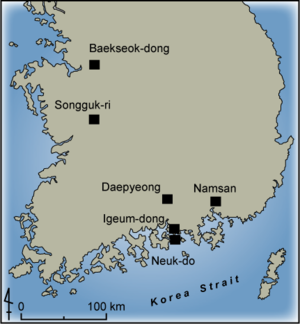
La période de la céramique Mumun est une période de la préhistoire en Corée s'étendant approximativement de 1500 à 300 avant l'ère commune. Elle est souvent qualifiée d'âge du bronze coréen car la production du bronze commence entre le XVᵉ siècle et le XIIIᵉ siècle AEC. Elle est en partie contemporaine avec la « culture du poignard de bronze », qui s'achève à l'Âge du fer en Corée et avec le royaume de Gojoseon. Cette civilisation est marquée par un fort développement de l'agriculture, en particulier la culture du riz irrigué qui est pratiquée intensément dès le Mumun classique, et une société hiérarchisée signalée par la construction de nombreux dolmens. Elle tire son nom de l'absence de décor dans ses poteries et fait suite à la période de la céramique Chulmun, bien plus décorée.
Igeum-dong est le nom d'un site archéologique de l'âge du bronze représentant le Mumun moyen et situé près de la ville de Sacheon en Corée du Sud. Il montre que des chefferies se sont formées dès cette époque. Les fouilles ont été conduites de 1997 à 1999 et la datation repose sur une analyse au radiocarbone et sur le style de la céramique et des maisons.
Daepyeong est un site archéologique préhistorique situé dans la vallée de la rivière Nam, près de la ville de Jinju, en Corée du Sud. Il a été occupé de 3500 avant notre ère jusqu'en 500 de notre ère''.